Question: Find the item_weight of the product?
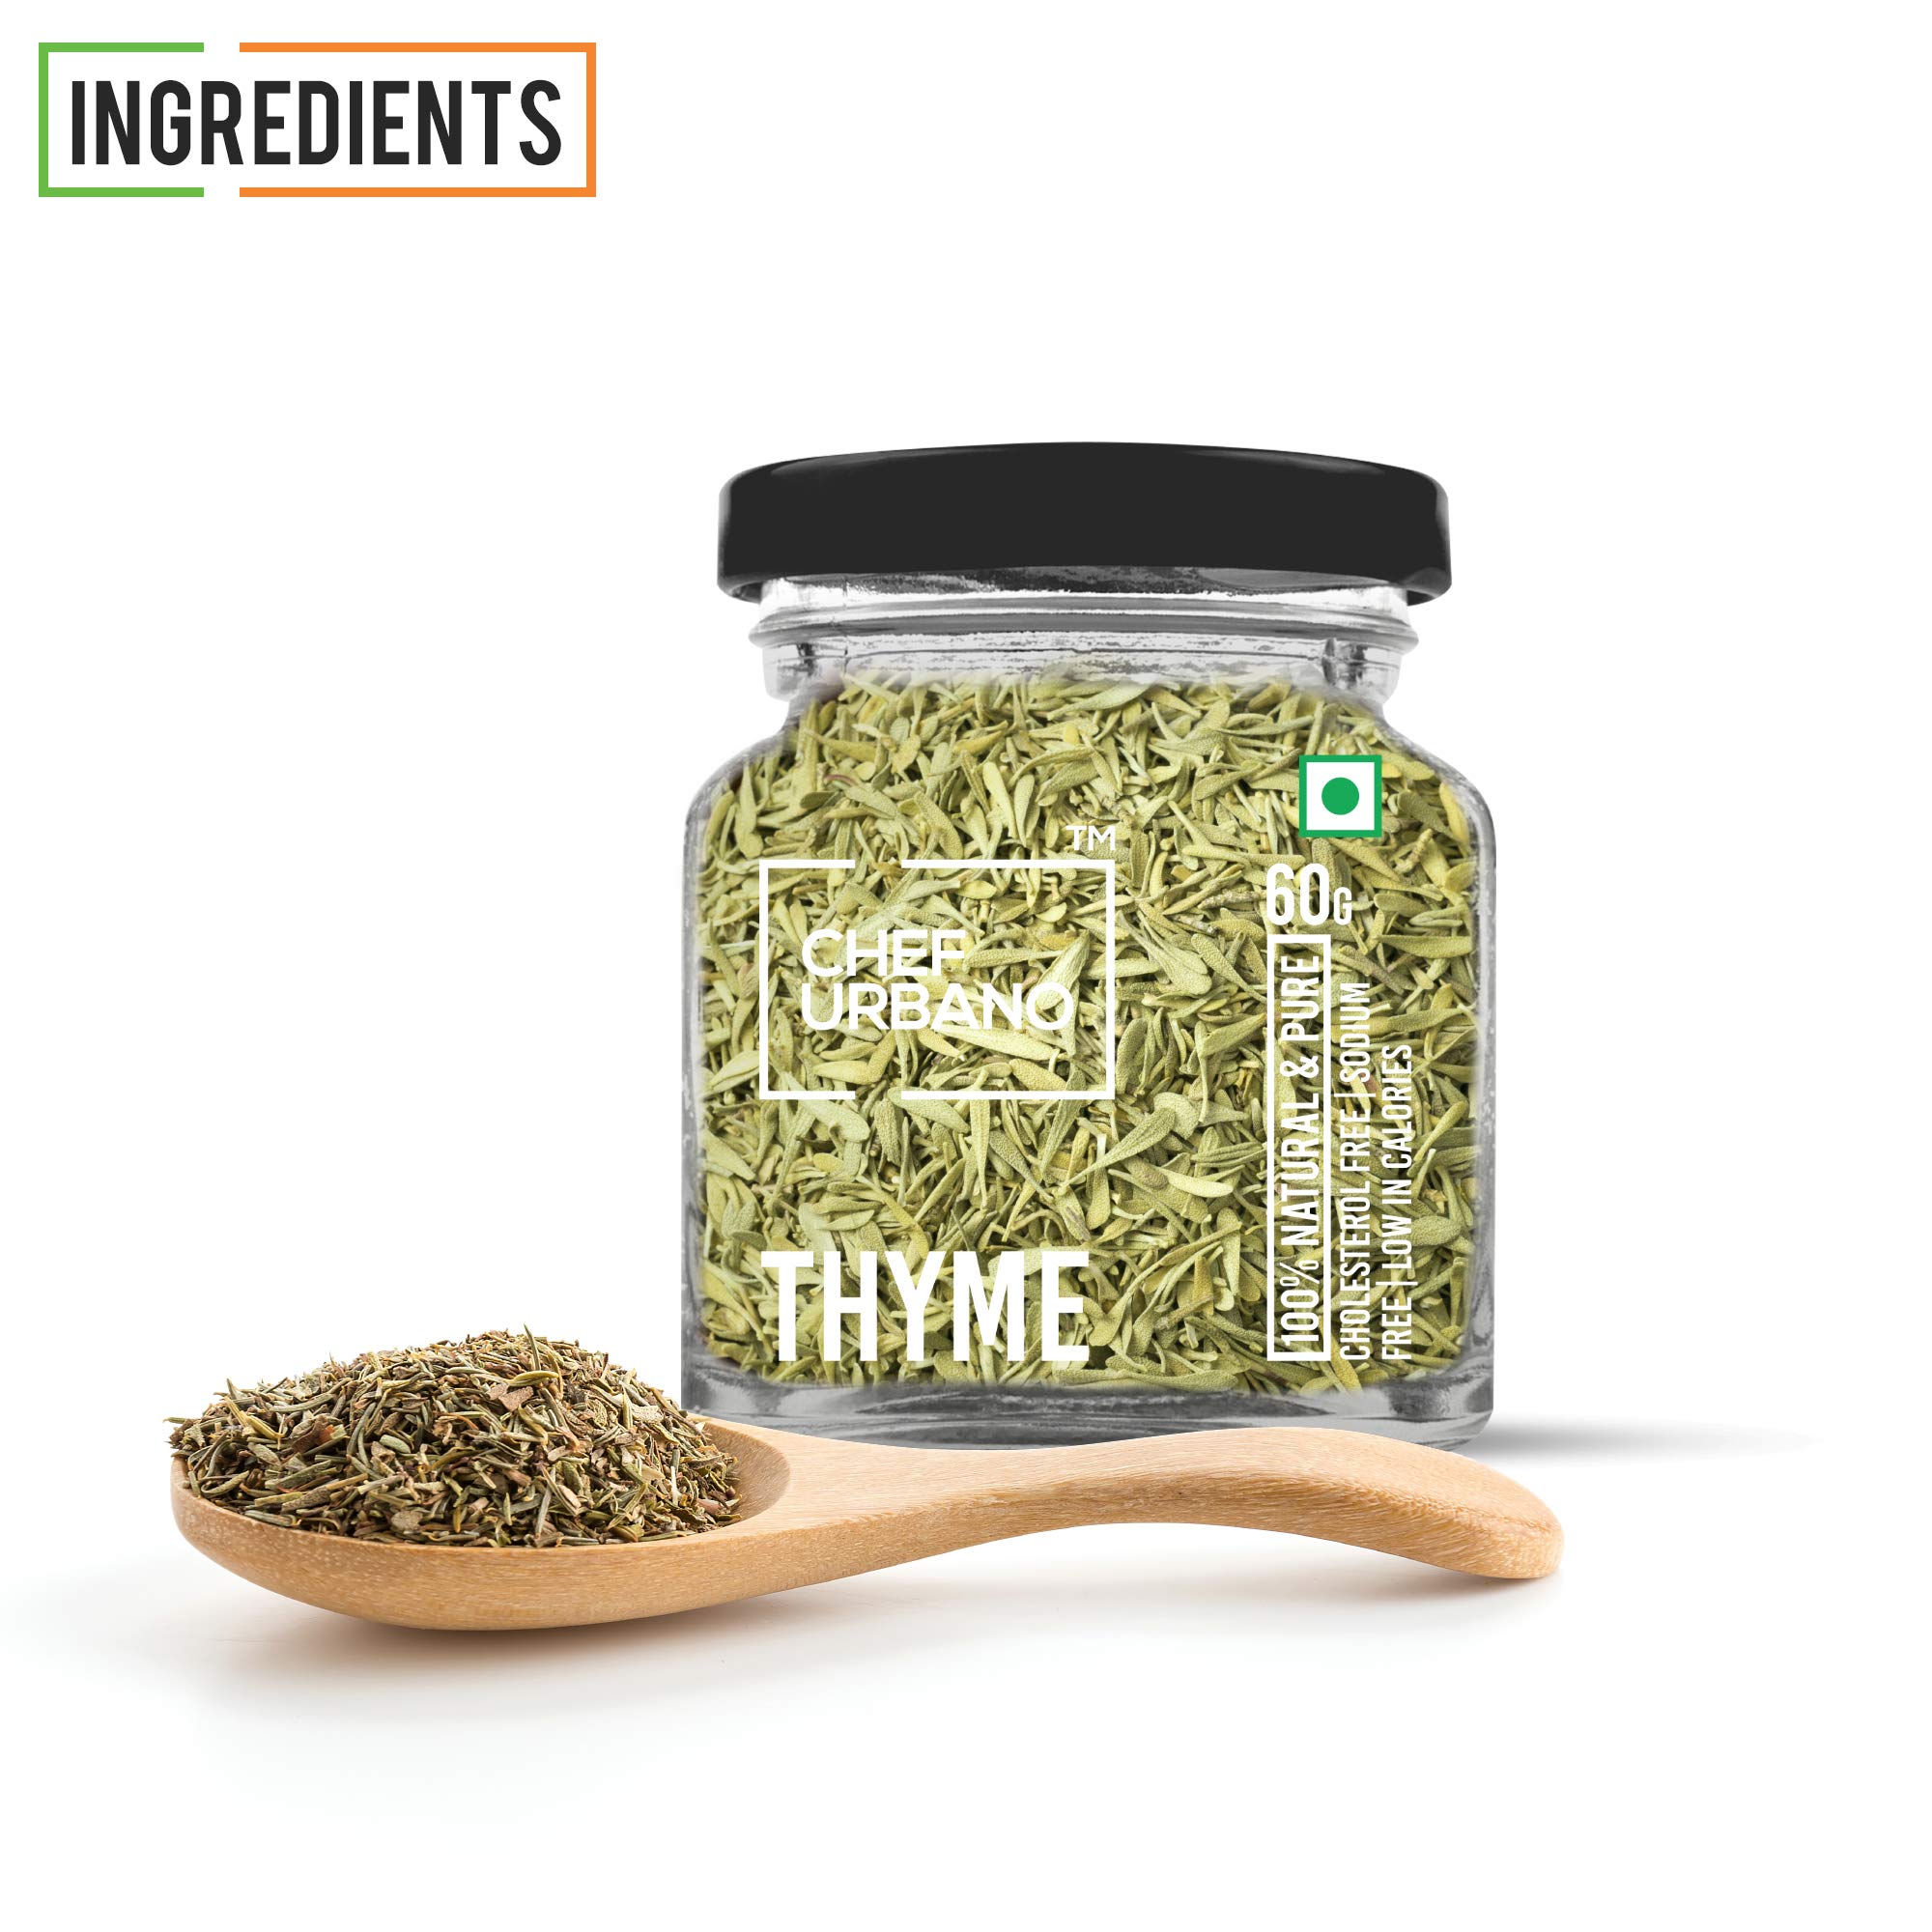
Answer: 60 gram